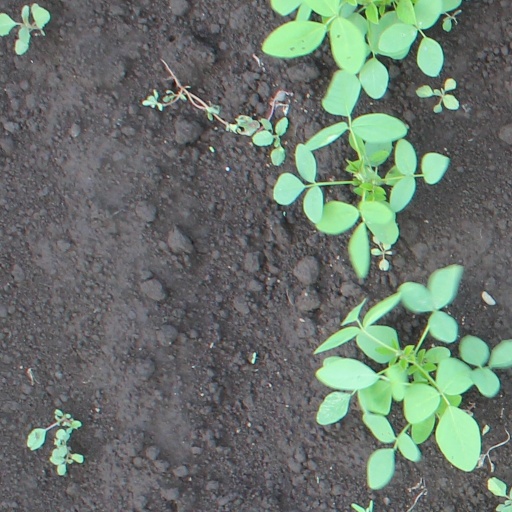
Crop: soybean